Bowman Observatory

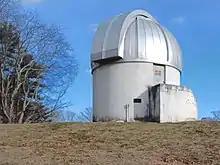
The observatory in 2022

The Observatory is open to the public free of charge, on the first and third Wednesday evenings of every month, if skies are clear, and also for special celestial events. Spring and Fall: 8:00PM to 10:00PM; Summer 9:00PM to 11:00PM; Winter 7:00PM to 9:00PM. Also open by appointment for group visits.